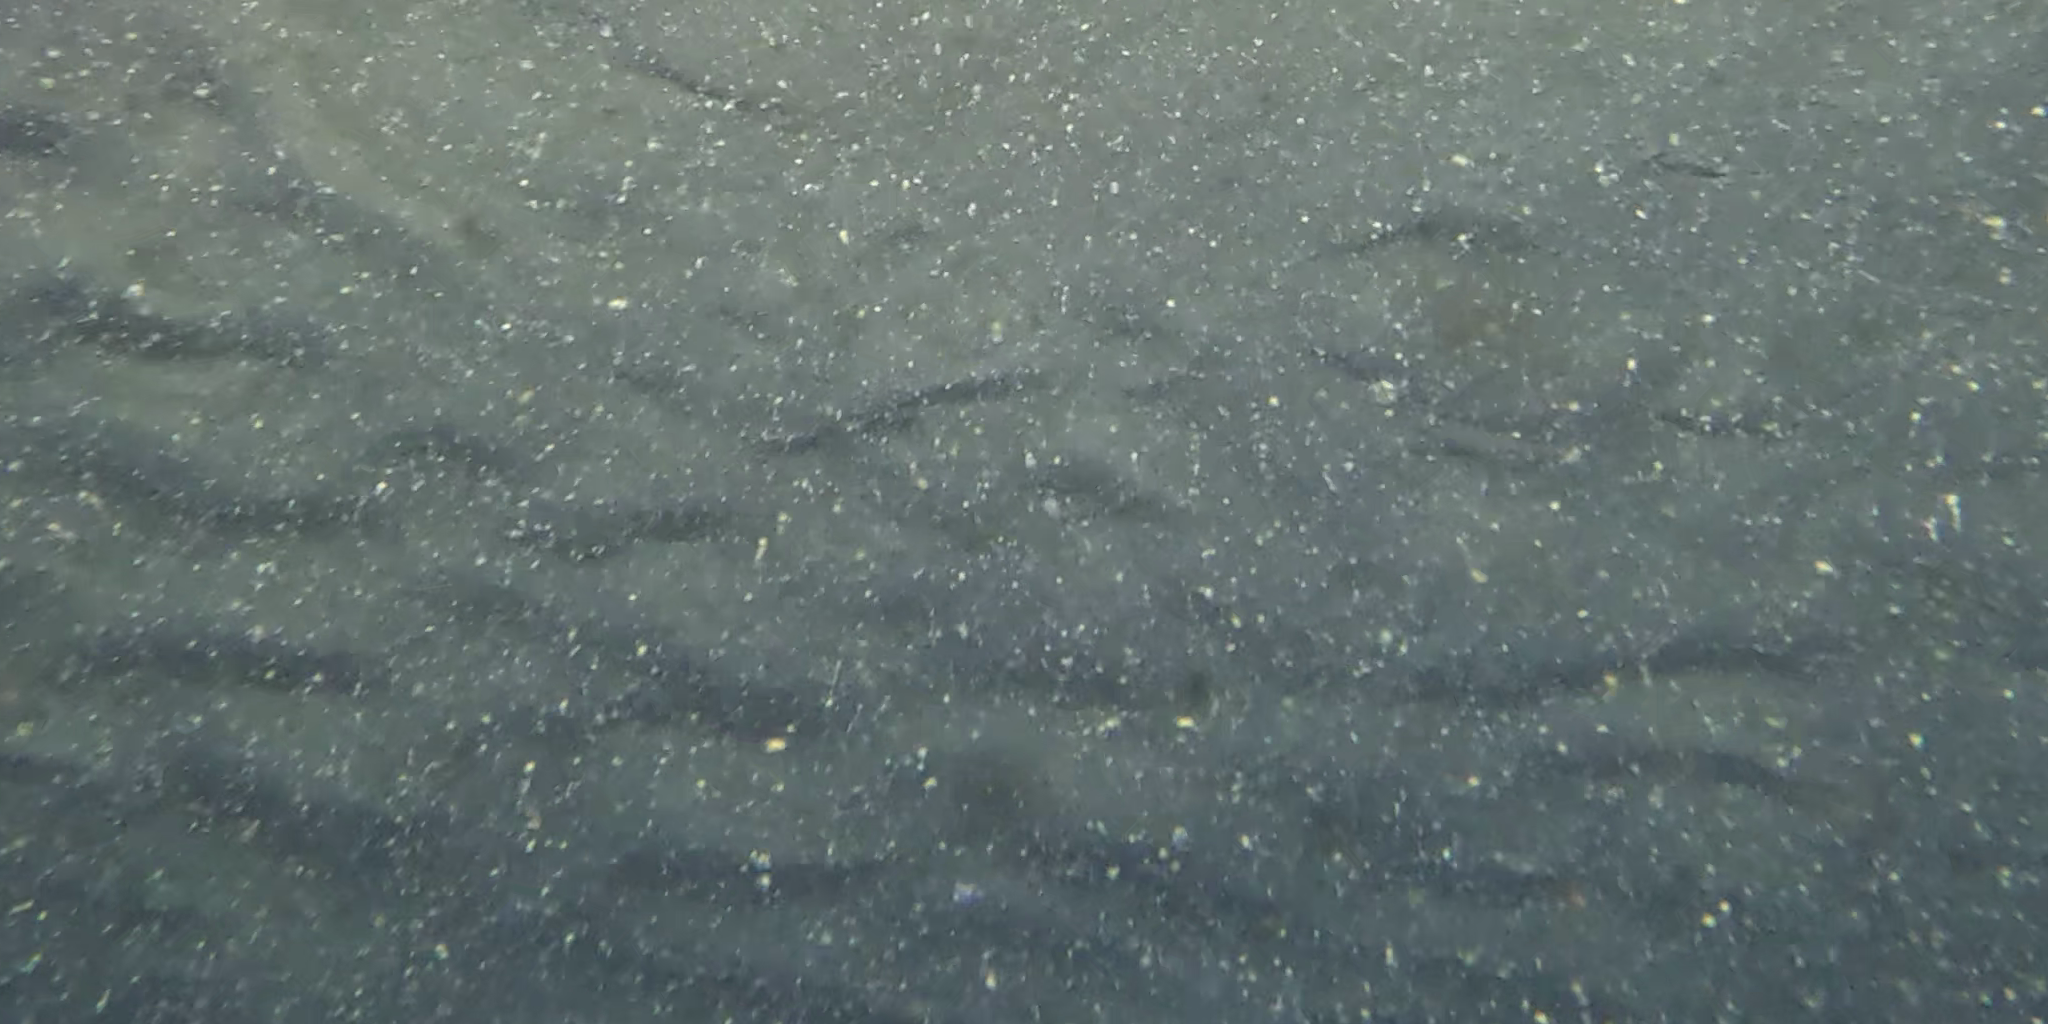
Seabed habitat: sand